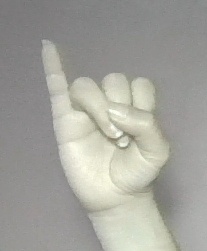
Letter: meem